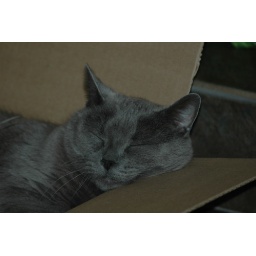
cat in box